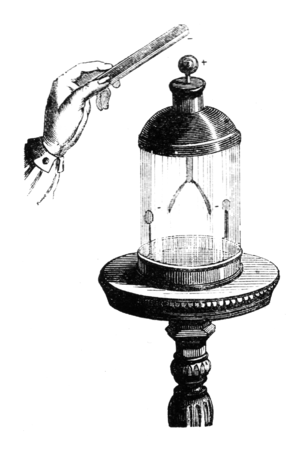
Johann Gottlieb Friedrich von Bohnenberger était un astronome, mathématicien et physicien allemand. Il décrivit et construisit les premiers gyroscopes, toupies composites suspendues « à la Cardan », au moyen desquelles il mit en évidence la précession de l'axe terrestre.